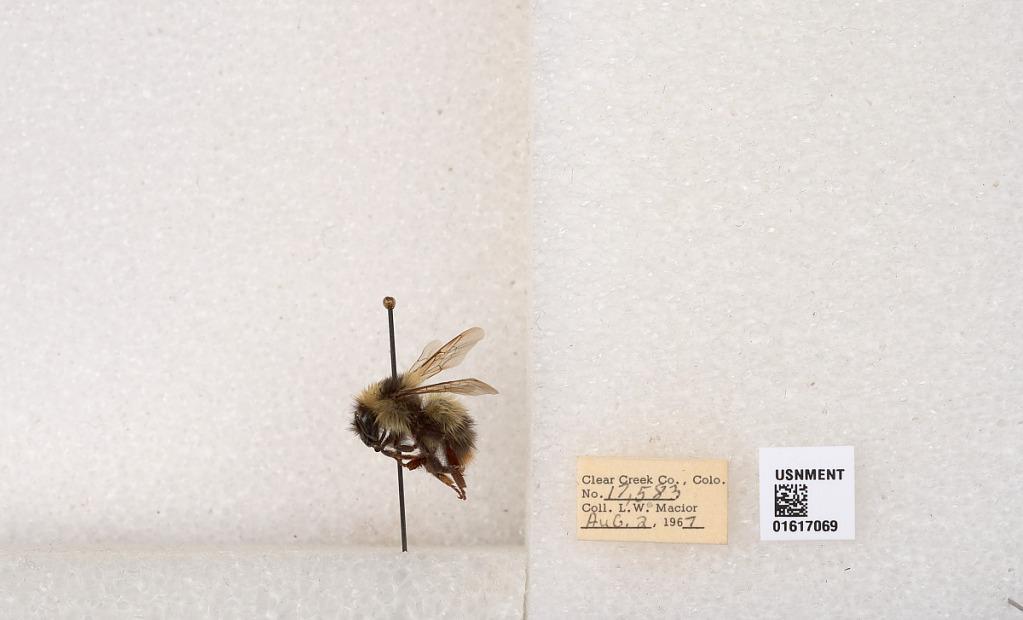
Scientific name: Bombus kirbyellus
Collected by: L. Macior
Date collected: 1967-8-2
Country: United States
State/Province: Colorado
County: Clear Creek
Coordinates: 39.6891, -105.644